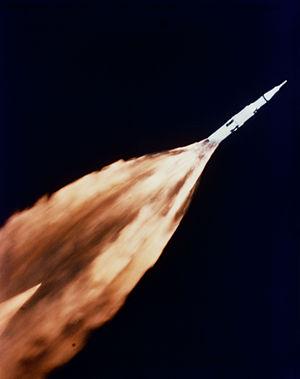
Apollo 6 est le nom d'une des missions du programme spatial Apollo, visant à tester les capacités de la fusée Saturn V lors d'une injection translunaire. Ce fut le dernier vol inhabité du programme et le second de la Saturn V.